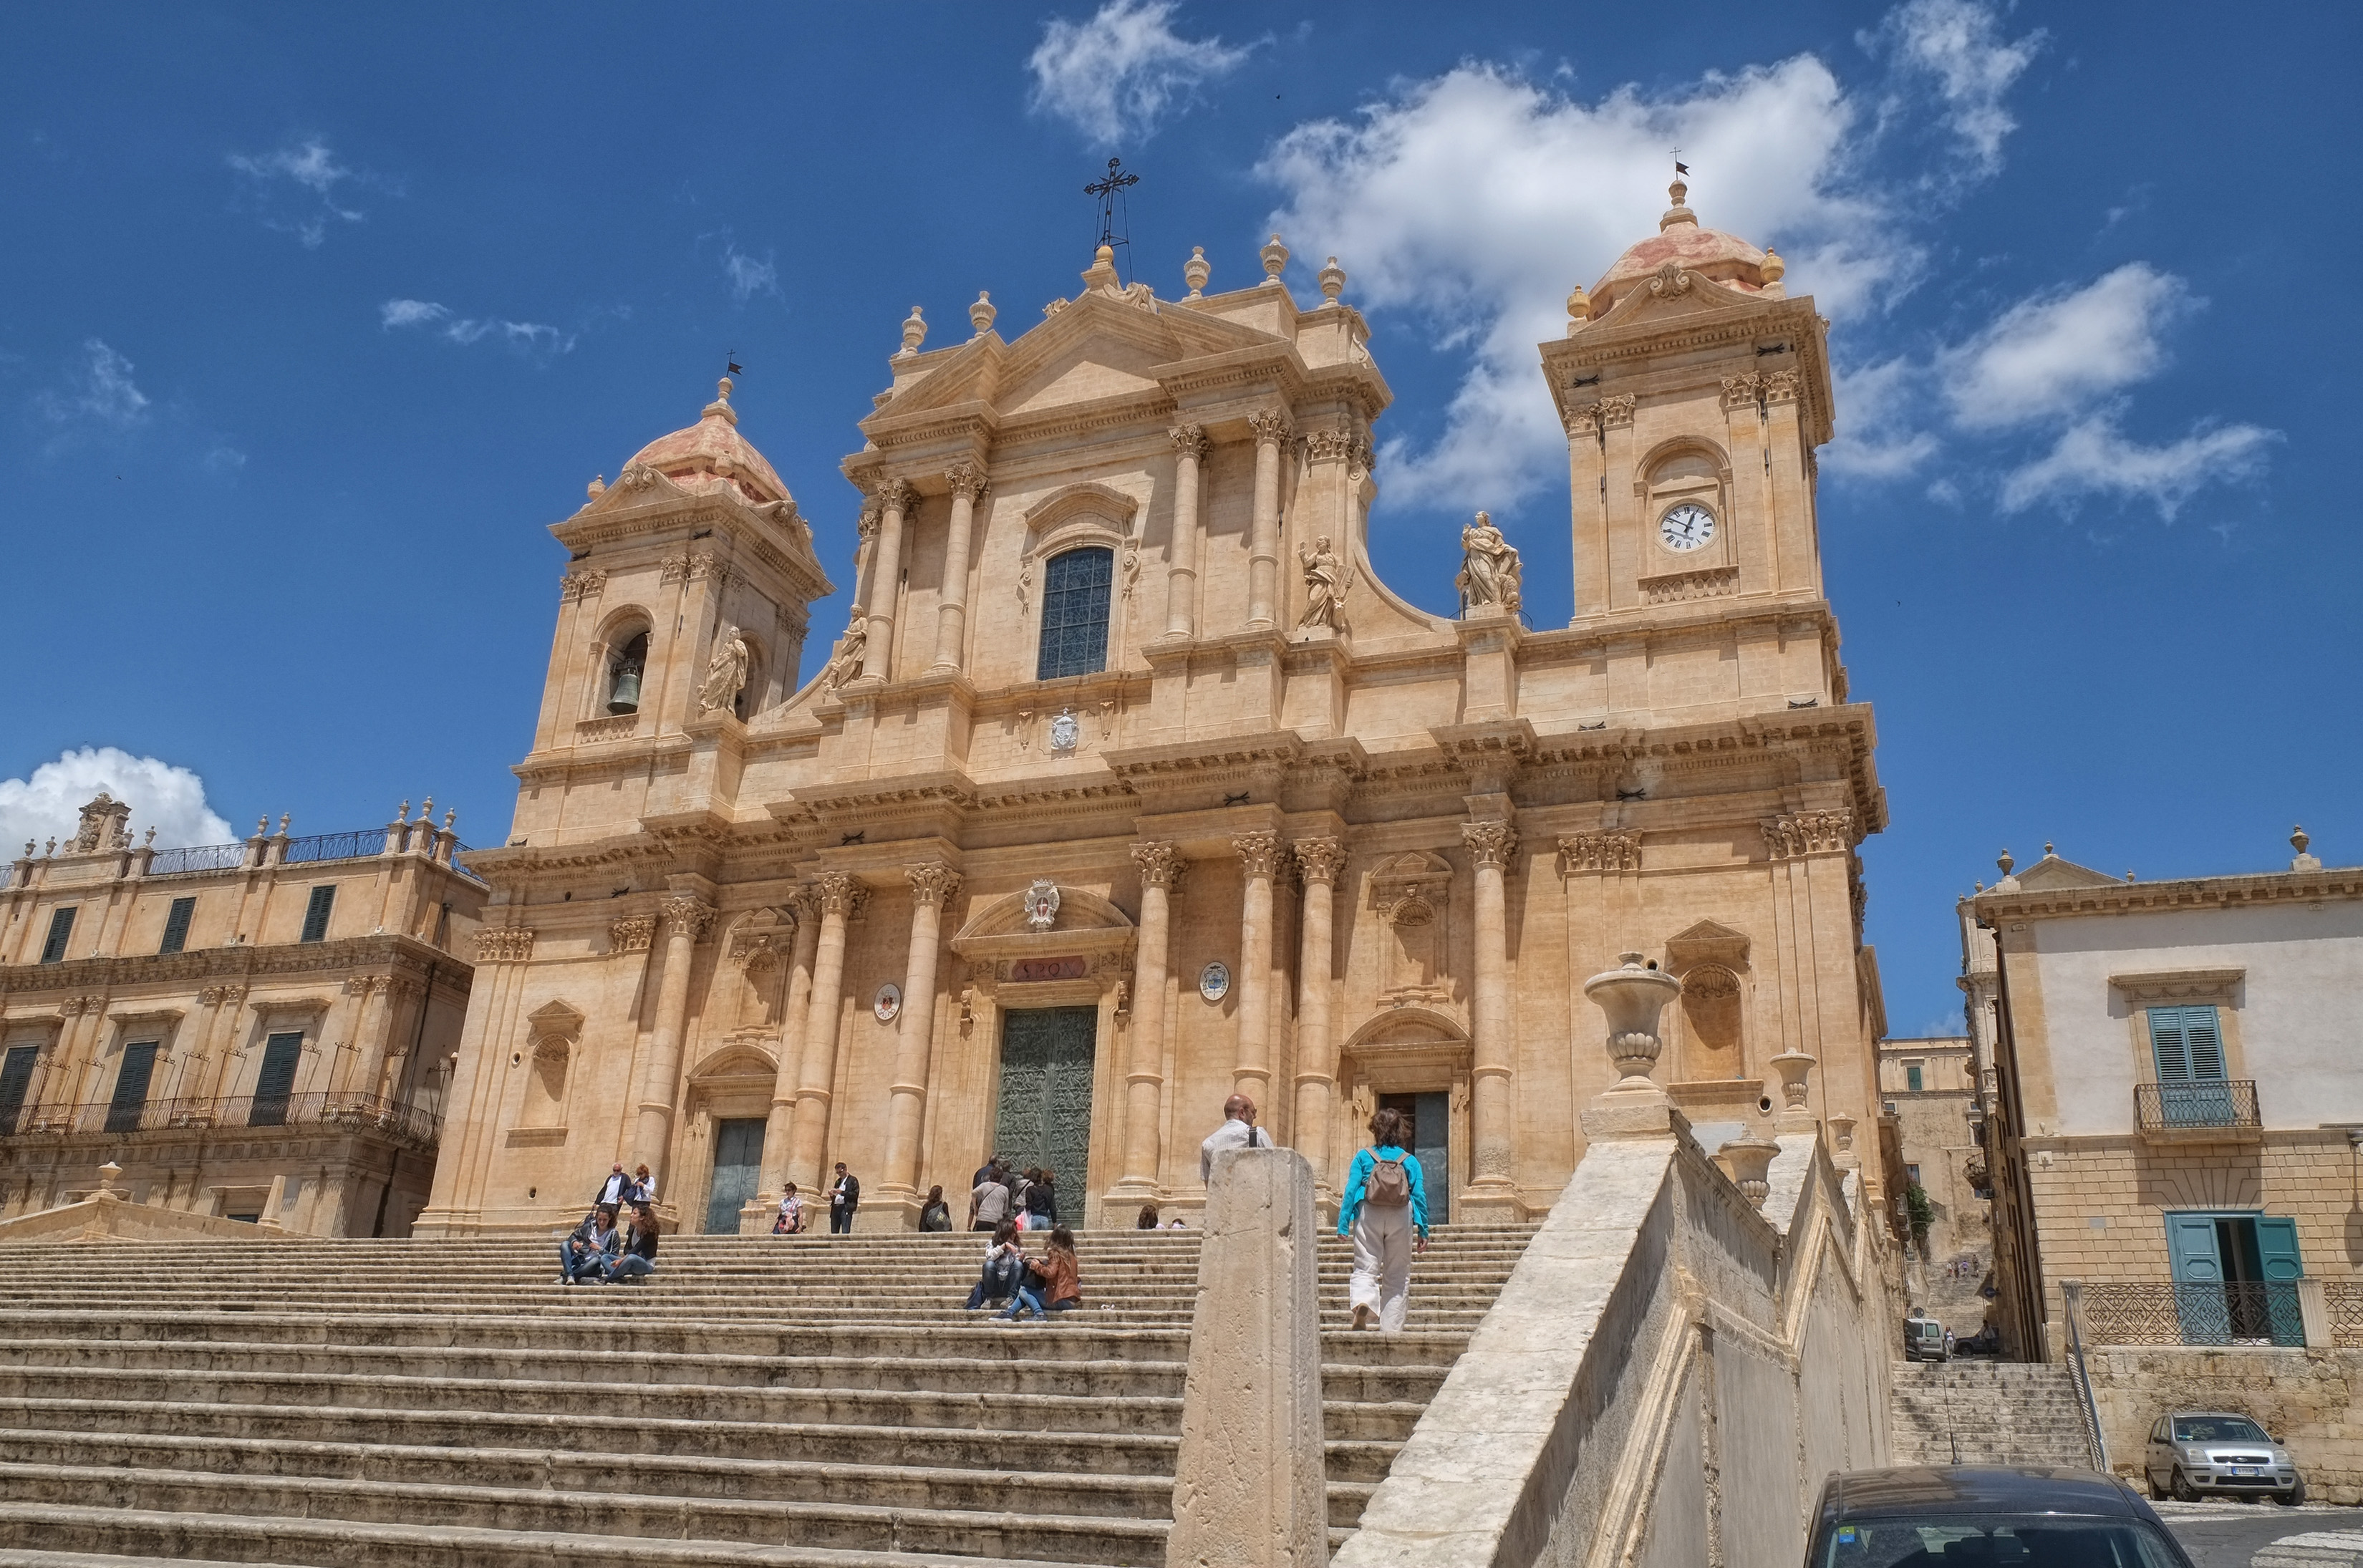
town, building, palace, plaza, landmark, italy, facade, cathedral, place of worship, temple, basilica, fuji, sicily, fujix, fujixe1, e1, noto, ancient rome, unesco world heritage site, historic site, ancient history, ancient roman architecture